Mickey Duff

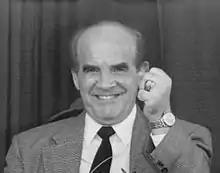

Mickey Duff (7 June 1929 – 22 March 2014), was a Polish-born British boxer, matchmaker, manager and promoter.